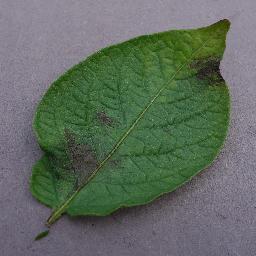
Label: Potato___Late_blight